West Trenton Line

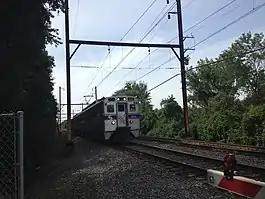
Outbound train on the West Trenton Line between the Meadowbrook and Bethayres stations

The West Trenton Line connects Center City Philadelphia with the West Trenton section of Ewing, New Jersey. The line splits from the SEPTA Main Line at Jenkintown, running northeast on the Neshaminy Line. At Bethayres, it crosses the Pennypack Trail that runs along the former Philadelphia, Newtown and New York Railroad, which once connected with the Fox Chase Line. At Oakford, the former New York Short Line Railroad, once part of the Reading's main line to West Trenton and Jersey City and currently CSX's Trenton Subdivision, merges. North of Oakford, the West Trenton Line runs parallel to CSX's Trenton Subdivision. The West Trenton Railroad Bridge, a concrete arch bridge, crosses the Delaware River to the final stop at West Trenton.